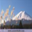
Label: mountain